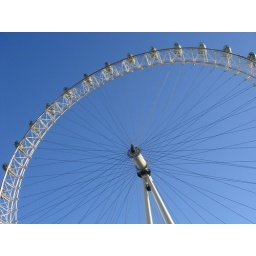
Took this from a boat on the river in Nov 06